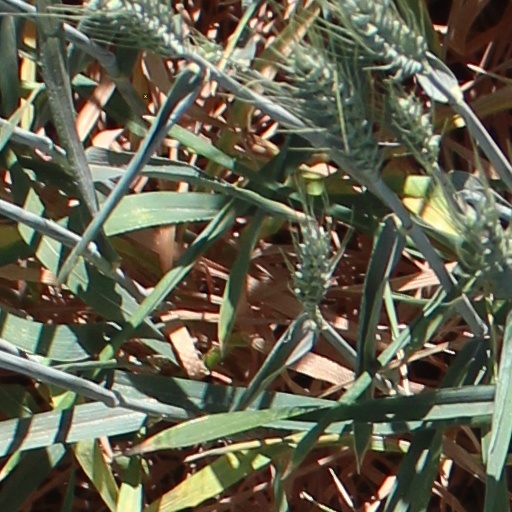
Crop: wheat